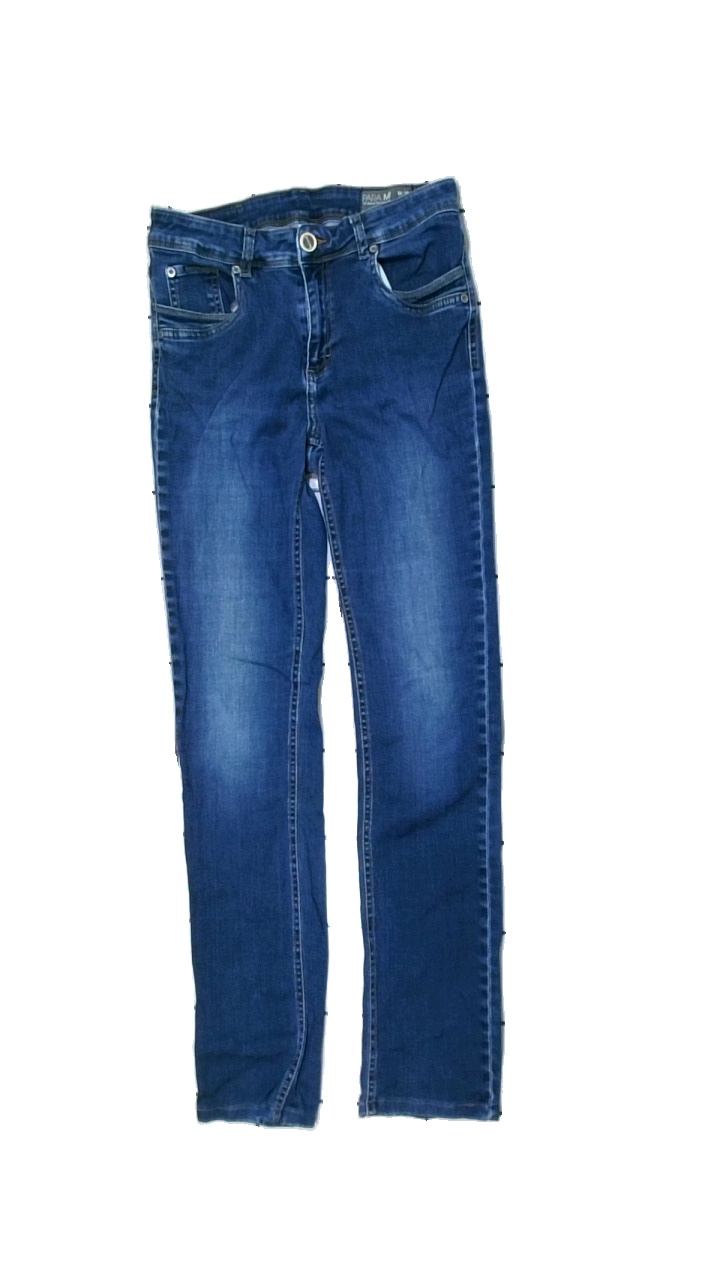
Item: Jeans (Ladies)
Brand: Para Mi
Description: blå jeans
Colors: Blue
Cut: Regular
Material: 100% cotton
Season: All
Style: Denim
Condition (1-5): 5
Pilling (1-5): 5
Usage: Reuse
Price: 50-100